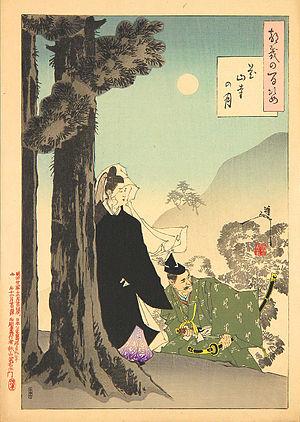
L'empereur Kazan était le soixante-cinquième empereur du Japon, selon l'ordre traditionnel de la succession, et a régné de 984 à 986.
Cette page dresse une liste de personnalités nées au cours de l'année 968 :